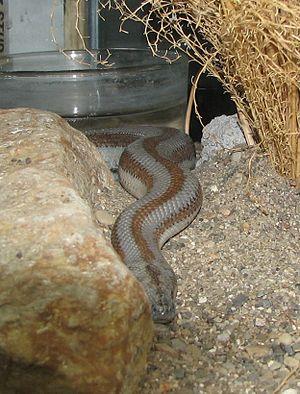
Lichanura trivirgata est une espèce de serpents de la famille des Boidae.Il est aussi appelé Boa rosé